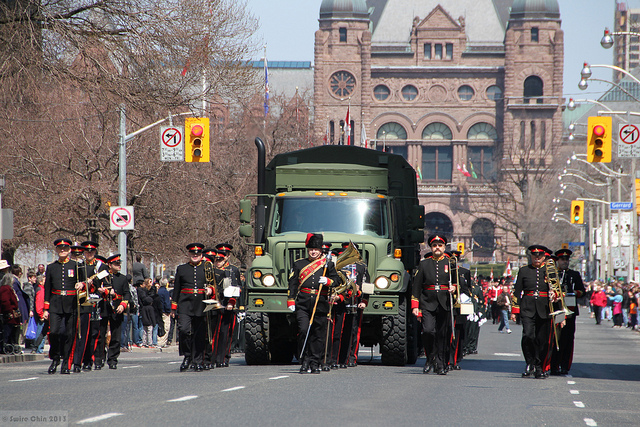
A band walking down the street with a military truck

Group of uniformed men walking beside a green truck on a city street.

A parade with a uniformed band marches before a truck and.